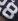
Number: 8